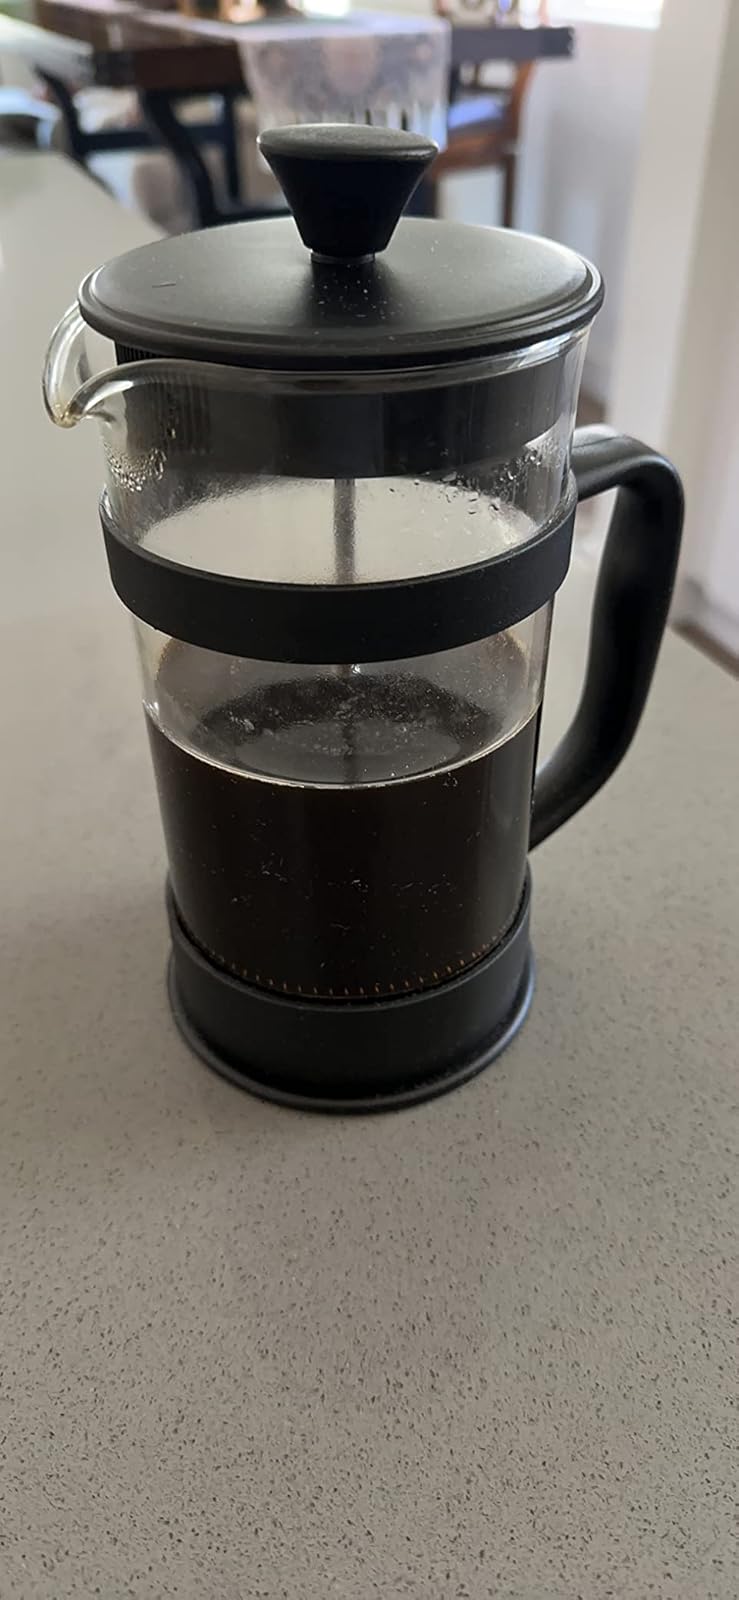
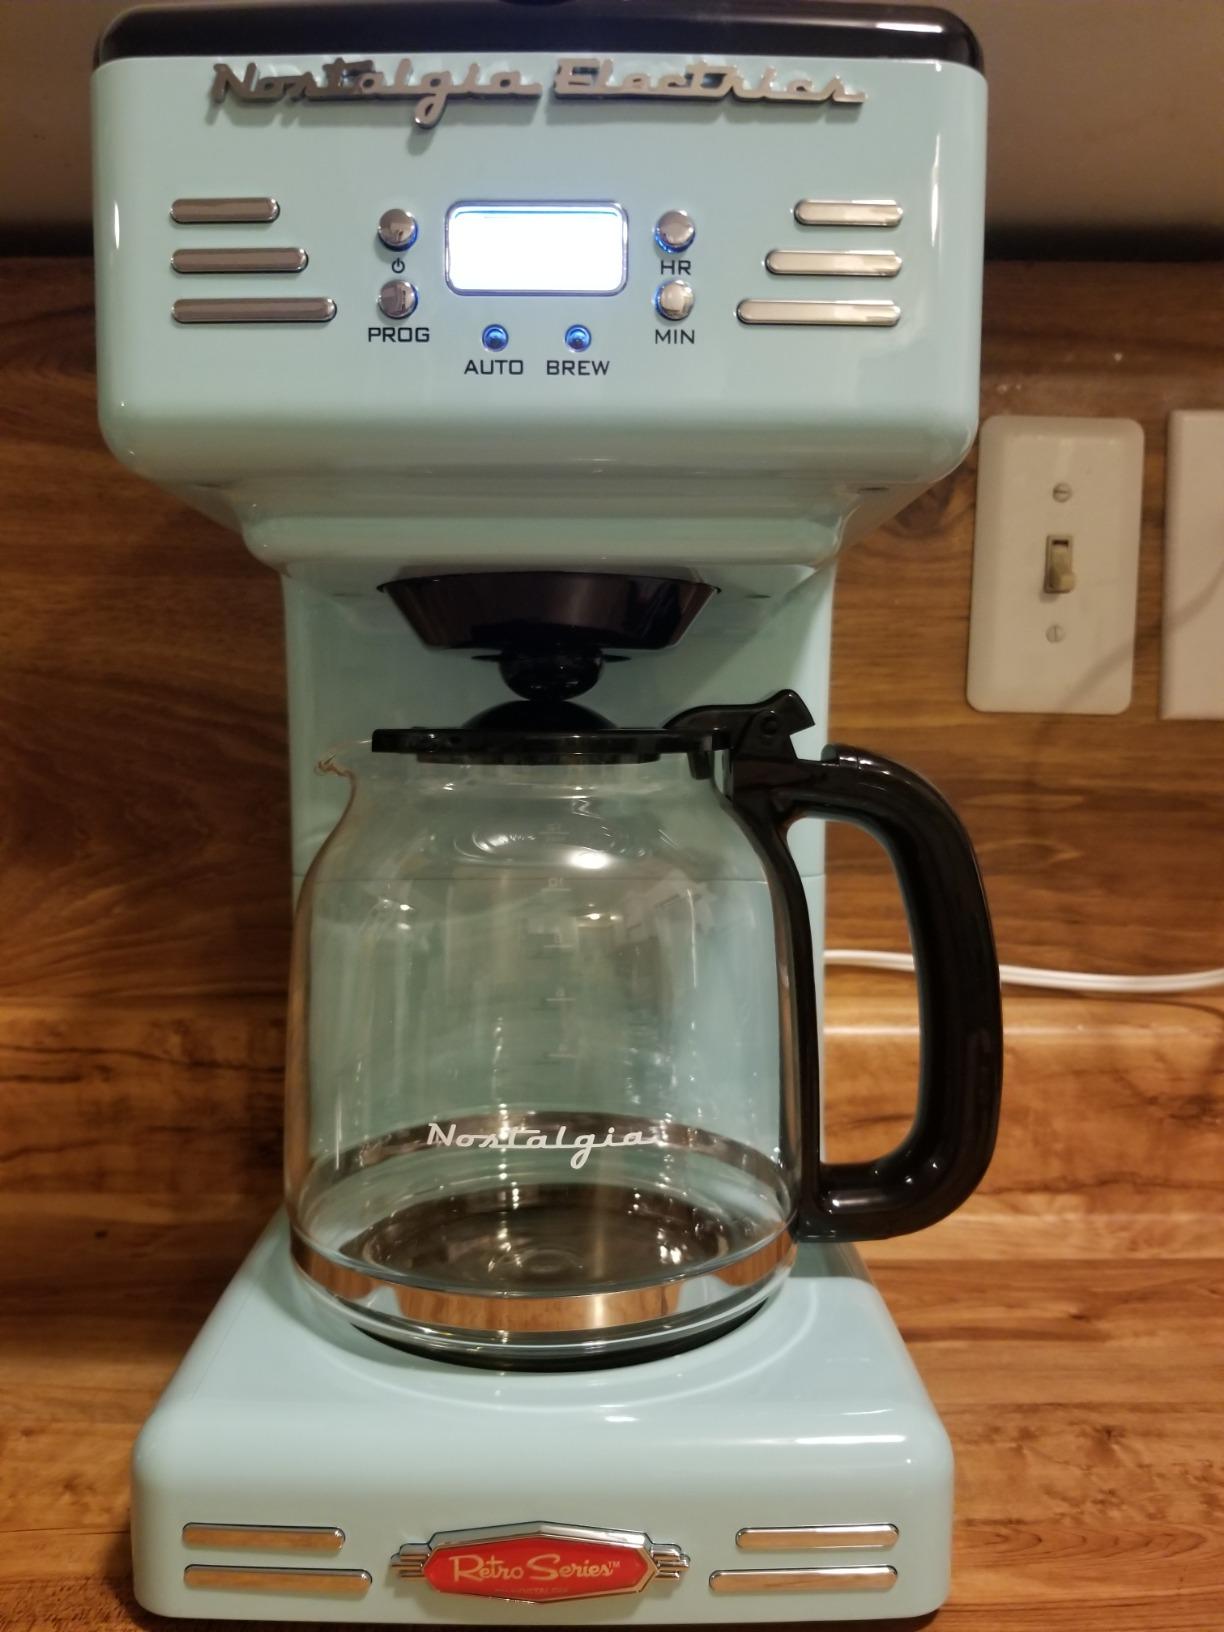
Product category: items_tea
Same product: no